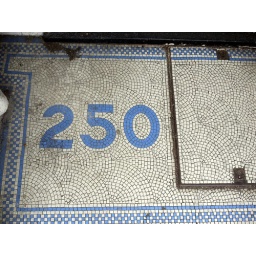
Old sign outside a building in Hove.